José María Cabral

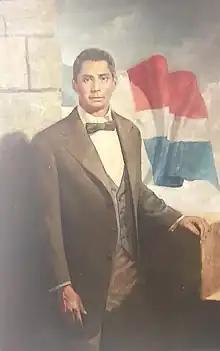
Angered by the loss of sovereignty, Cabral took part in the early resistance, led by Francisco del Rosario Sánchez, to stop the annexation.

During the first three campaigns of the Dominican War of Independence, between 1844 and 1849, Cabral participated as a second-rate officer, he covered himself with glory in the fourth campaign, between December 1855 and January of the following year. He had been appointed one of the leaders of the southern border when it was learned that the emperor of Haiti, Faustin Soulouque, was preparing to invade the country for the second time. After the start of the Haitian offensive, Santana did not want to give command of the troops to Cabral, despite the knowledge he had of the area, possibly because he did not inspire political confidence. The 12,000 men of the Haitian army advanced rapidly and the Dominicans had to retreat. The troops that regrouped in San Juan de la Maguana, composed of about 3,000 troops, were commanded by General Juan Contreras, a personal friend of Santana. Cabral was assigned leadership of the right wing. Santana threatened terrible punishments if the Haitians' horses drank water from the San Juan River. The combat took place in the Sabana de Santomé, a short distance from San Juan de la Maguana. General Contreras lost track of the entire battle. This caused a part of the troops on the left wing to believe that the Haitians had won, beginning the retreat. Given the vacuum created, Cabral assumed command and managed to inflict a devastating defeat on the Haitian army, leaving hundreds dead on the ground.